Jozef Cleber

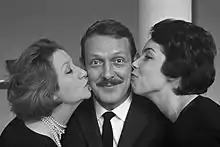
Jos Cleber kissed goodbye by Conny Stuart and Corry Brokken (1962)

Even after his orchestras had disbanded, Cleber was in demand for developing new musical talent. He remained at AVRO for two years as a music advisor, and from 1968 until his retirement in 1981, he produced the program "Jonge mensen op weg naar het concertpodium".